Bonitai

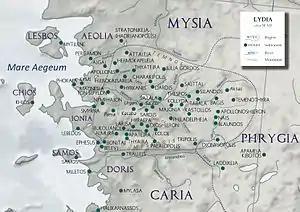
Lydia in about 50CE.

Bonitai or Boneita was a town of ancient Lydia, near Ephesus, inhabited during Roman times.